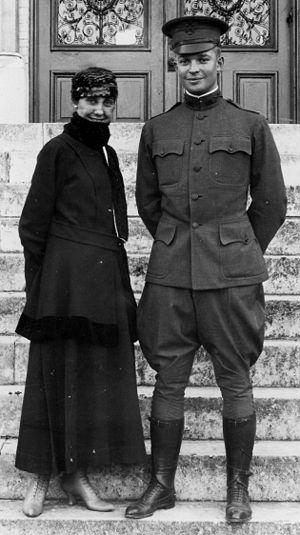
Dwight David Eisenhower [dwaɪt ˈdeɪvɪd ˈaɪzənhaʊɚ], surnommé Ike [aɪk], né le 14 octobre 1890 à Denison et mort le 28 mars 1969 à Washington, est un militaire et homme d'État américain membre du Parti républicain, 34ᵉ président des États-Unis pour deux mandats, du 20 janvier 1953 au 20 janvier 1961. Durant la Seconde Guerre mondiale, il est General of the Army et commandant en chef du Supreme Headquarters Allied Expeditionary Force.